Question: Please indicate a possible affordance area of drink_with_bottle that can be used for holding
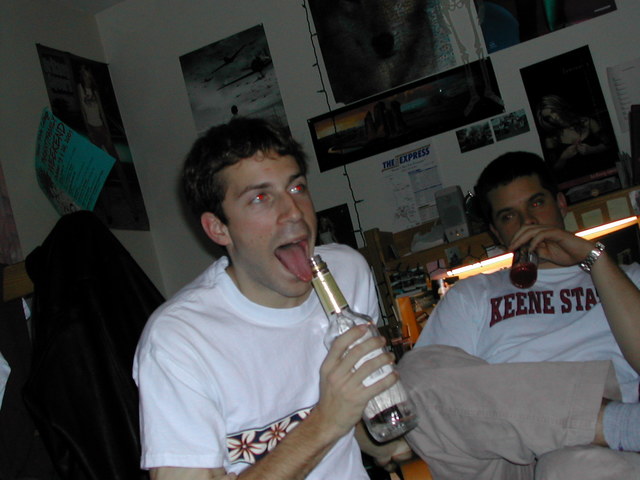
Answer: [302.5, 256, 411.5, 438]